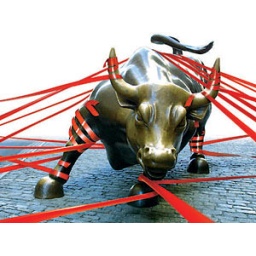
wall street bull very effective in picture work, when editing anger..